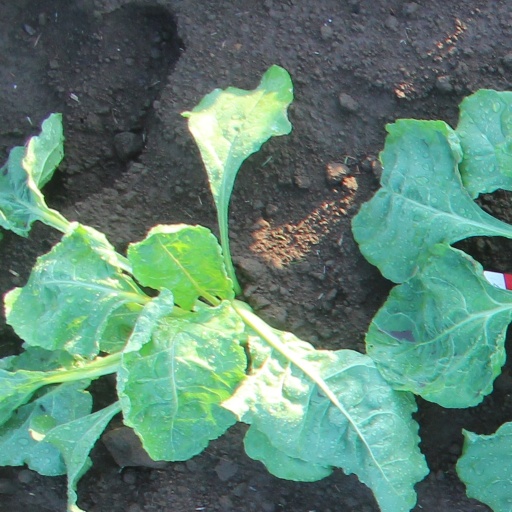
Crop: sugar beet